Biographical dictionary

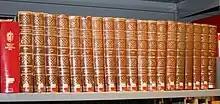
"Norsk biografisk leksikon" (19 volumes)

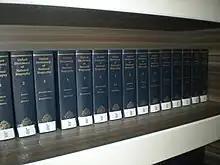
"Oxford Dictionary of National Biography"

A biographical dictionary is a type of encyclopedic dictionary limited to biographical information. Many attempt to cover the major personalities of a country (with limitations, such as living persons only, in "Who's Who", or deceased people only, in the "Dictionary of National Biography"). Others are specialized, in that they cover important names in a subject field, such as architecture or engineering.